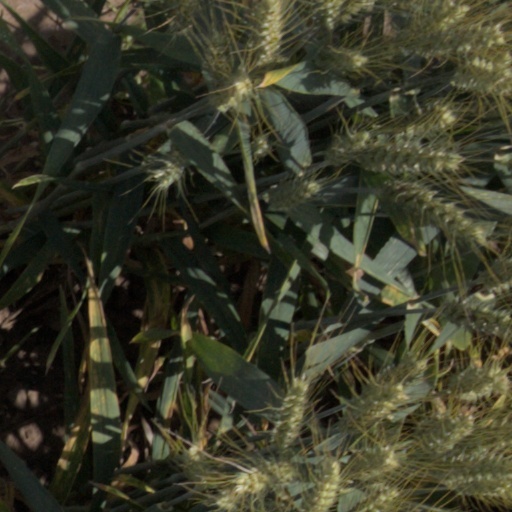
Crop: wheat